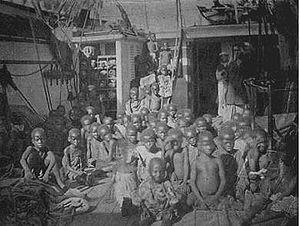
Un navire négrier ou négrier est un bateau ou un vaisseau qui, pour une partie de son temps, transportait des esclaves noirs pour en faire commerce.
L'esclavage est un système juridique et social qui applique le droit de propriété aux individus, dits esclaves. Par opposition un individu ne faisant pas l'objet d'un tel droit de propriété est dit libre. Le propriétaire d'un esclave est quant à lui appelé maître. Défini comme un « outil animé » par Aristote, l’esclave se distingue du serf, du captif ou du forçat par l'absence d'une personnalité juridique propre. Des règles variables selon le pays et l’époque considérés, fixent les conditions par lesquelles on devient esclave ou on cesse de l'être, quelles limitations s'imposent au maître, quelles marges de liberté et protection légale l'esclave conserve, quelle humanité on lui reconnaît, etc. L'affranchissement d'un esclave fait de lui un affranchi, qui a un statut proche de celui de l'individu ordinaire.
La traite arabe, sous-ensemble principal de la traite orientale, désigne le commerce des êtres humains du VIIIᵉ siècle jusqu'à nos jours, sur un territoire qui comprend et déborde largement l'aire arabe.